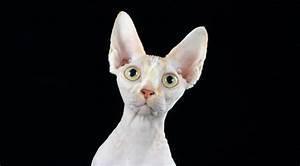
cat